Politics of Croatia

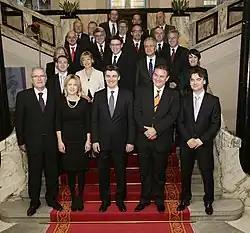
Cabinet of Zoran Milanović in December 2011

After the establishment of the Kingdom of Serbs, Croats and Slovenes, the HSS established itself as the most popular Croatian political party and was very popular despite efforts to ban it. The 1921 constitution defined the kingdom as a unitary state and abolished the historical administrative divisions, which effectively ended Croatian autonomy; the constitution was opposed by HSS. The political situation deteriorated further as Stjepan Radić of the HSS was assassinated in the Yugoslav Parliament in 1928, leading to the dictatorship of King Alexander in January 1929. The HSS, now led by Vladko Maček, continued to advocate the federalisation of Yugoslavia, resulting in the Cvetković–Maček Agreement of August 1939 and the autonomous Banovina of Croatia. The Yugoslav government retained control of defence, internal security, foreign affairs, trade, and transport while other matters were left to the Croatian Sabor and a crown-appointed Ban. This arrangement was soon made obsolete with the beginning of World War II, when the Independent State of Croatia, which banned all political opposition, was established. Since then, the HSS continues to operate abroad.